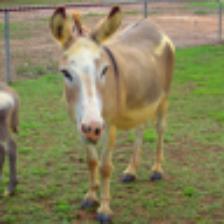
Label: NonHuman